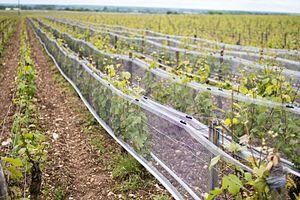
Filets anti-grêle sur des rangs de vigne, Bourgogne
Les filets anti-grêle sont une technique de lutte physique contre la grêle en agriculture, et notamment en viticulture.